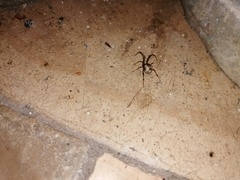
Species: Parasteatoda_tepidariorum